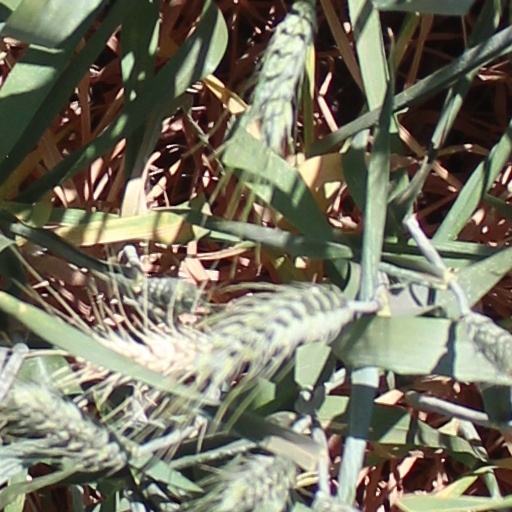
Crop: wheat